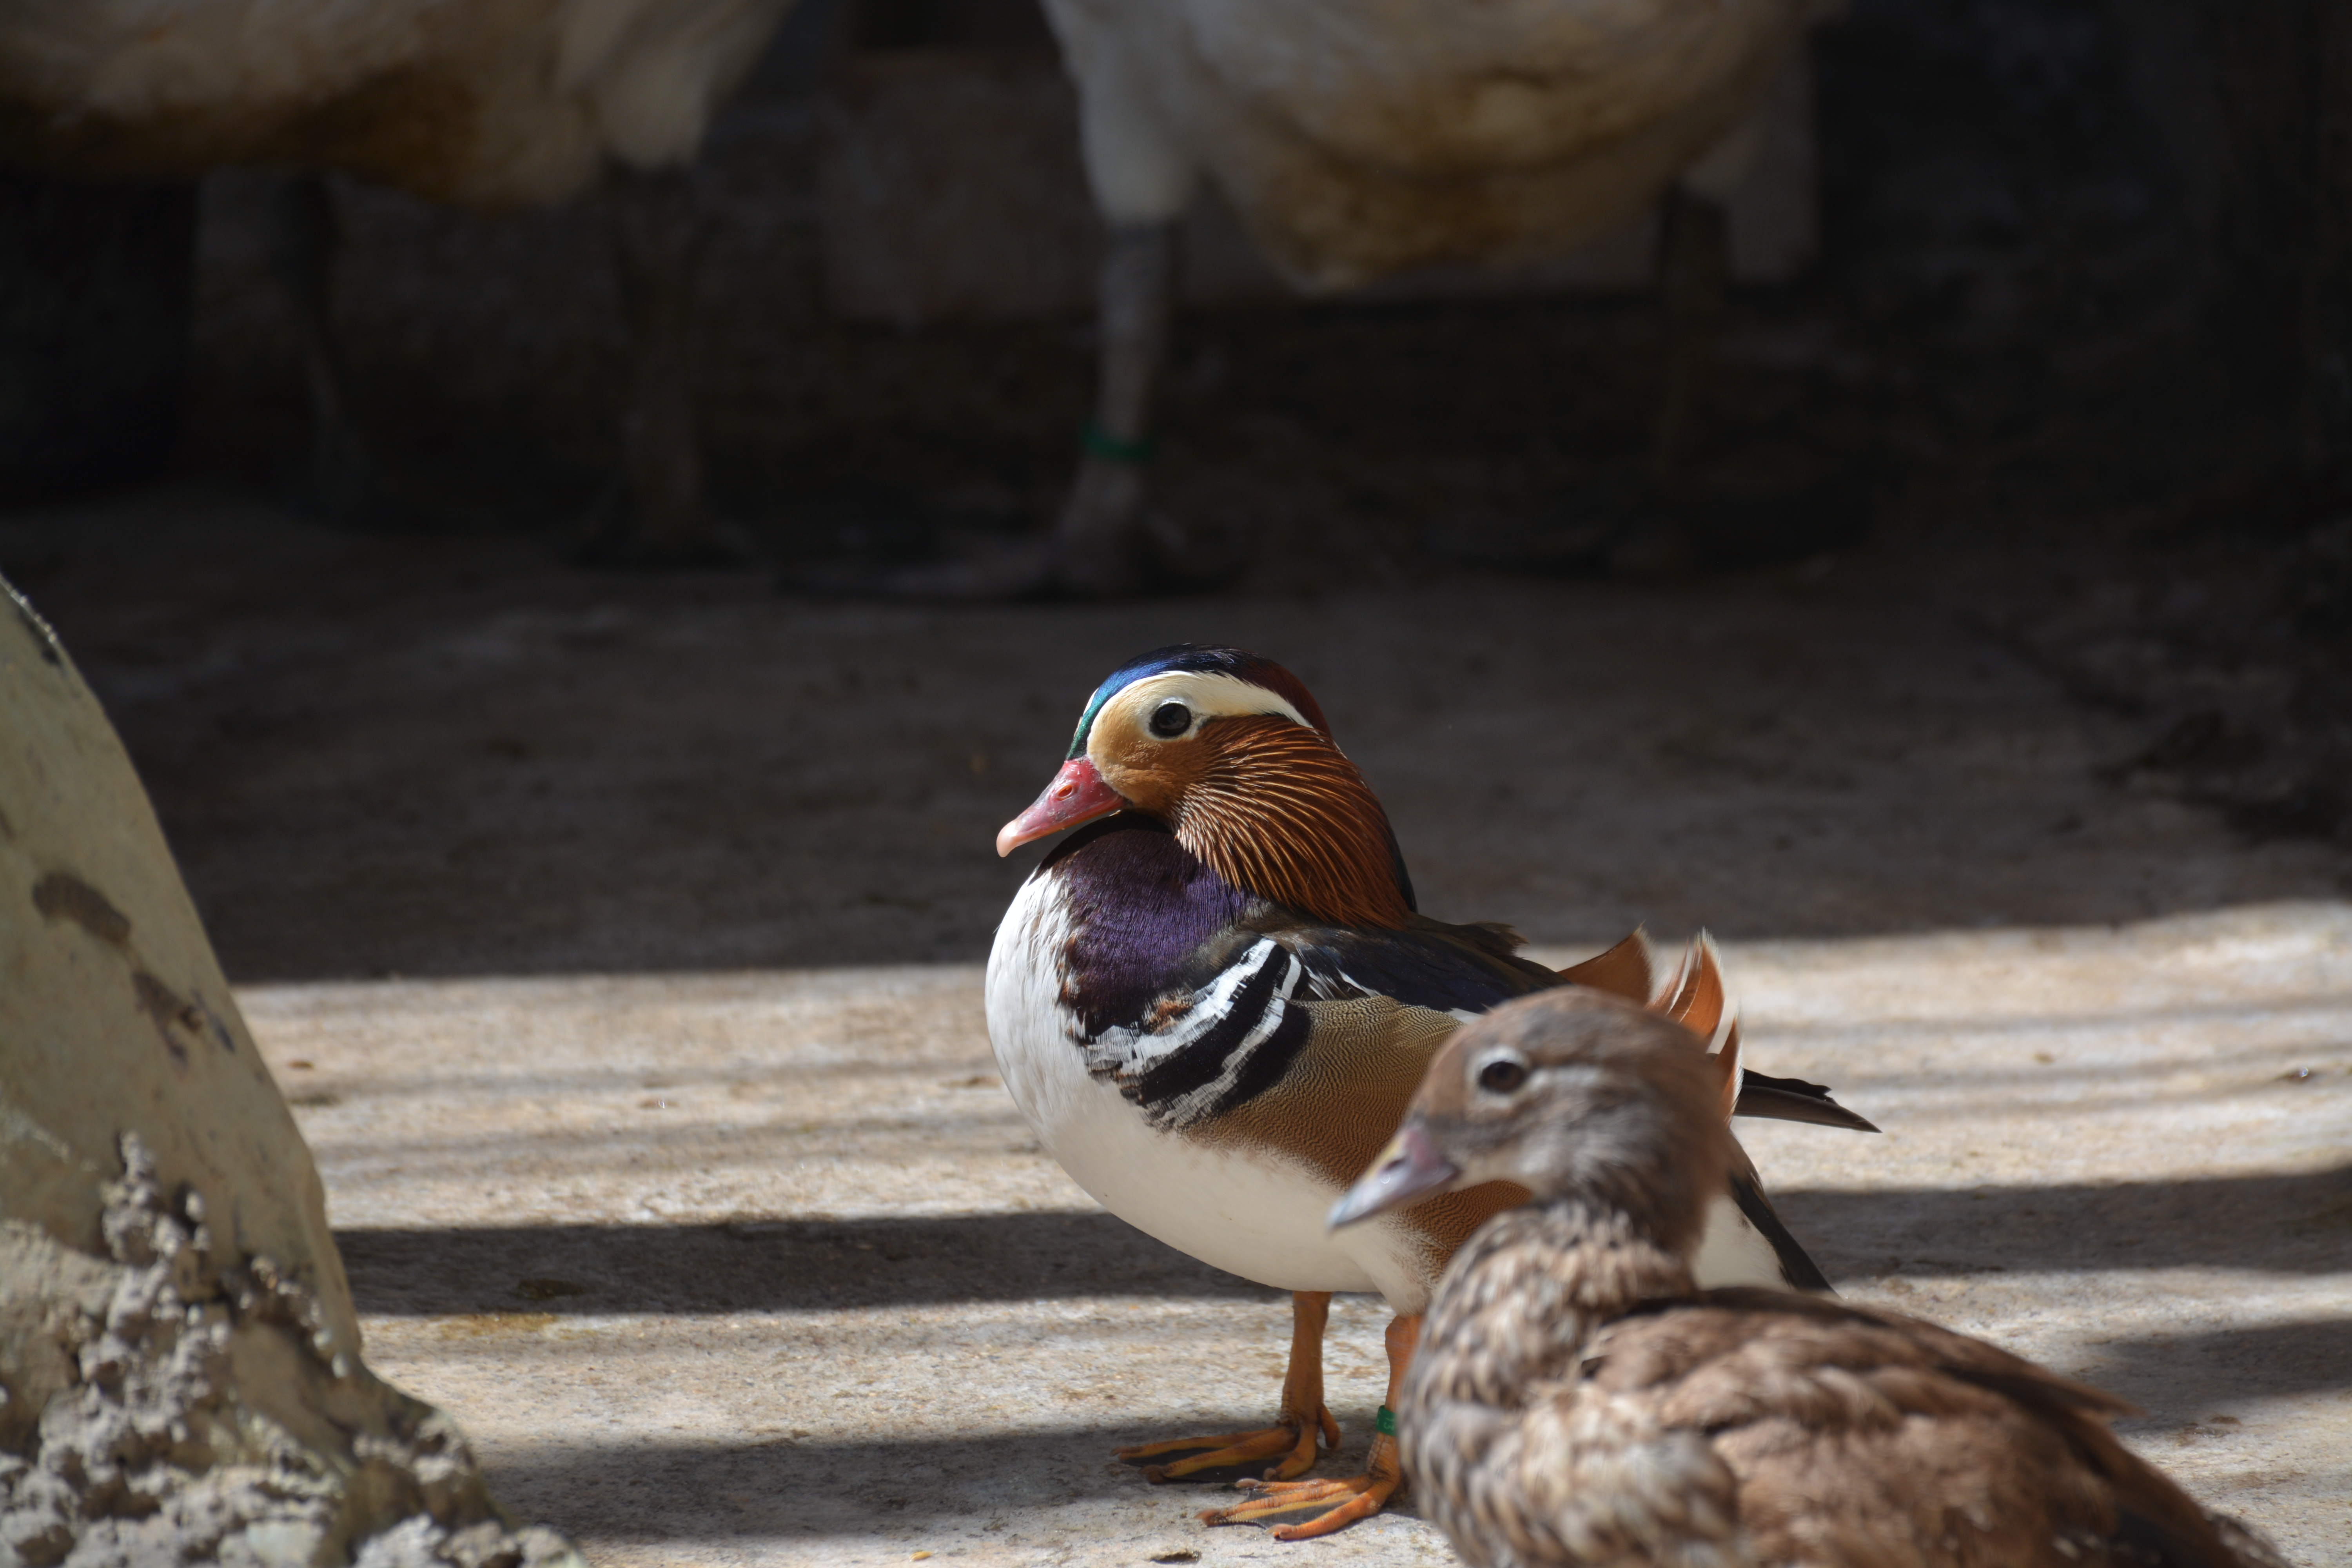
bird, wildlife, zoo, beak, fauna, duck, vertebrate, sparrow, perching bird